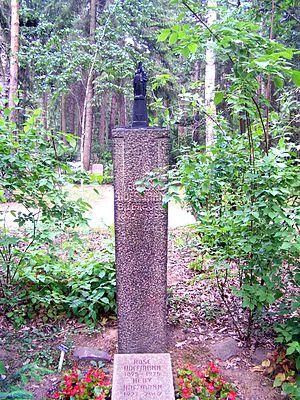
Eugen Hoffmann, né à Dresde le 27 septembre 1892 et mort dans cette ville le 1ᵉʳ juillet 1955, est un sculpteur et graphiste allemand.